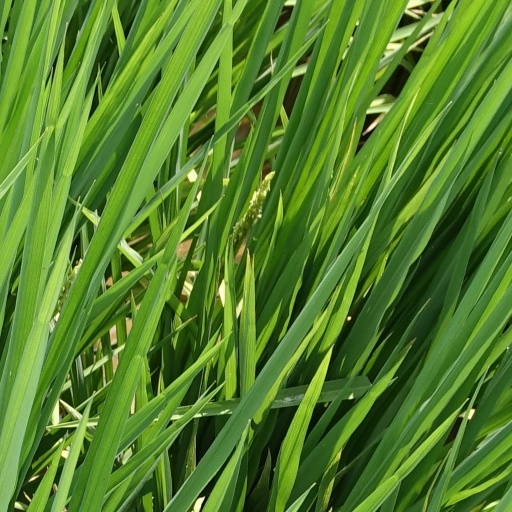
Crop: rice